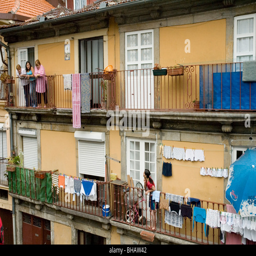
neighbours talking to each other on balconies